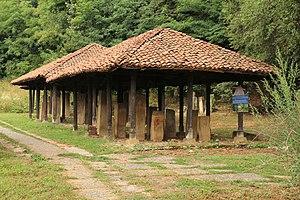
Cet article recense les monuments culturels du district de Moravica en Serbie.
Les monuments culturels protégés constituent une catégorie de monuments de Serbie inscrits sur une liste de monuments bénéficiant de la protection de l'État. Il s'agit d'une troisième catégorie de monuments protégés classés, par leur importance, après les monuments culturels d'importance exceptionnelle et les monuments culturels de grande importance.